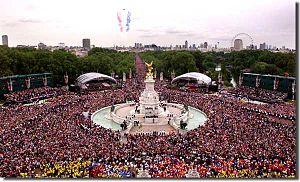
En vision par ordinateur, l'extraction de caractéristiques visuelles consiste en des transformations mathématiques calculées sur les pixels d'une image numérique. Les caractéristiques visuelles permettent généralement de mieux rendre compte de certaines propriétés visuelles de l'image, utilisées pour des traitements ultérieurs entrant dans le cadre d'applications telles que la détection d'objets ou la recherche d'images par le contenu. A partir des années 2010, la grande majorité des travaux en vision par ordinateur repose sur des caractéristiques qui sont apprises par des réseaux convolutifs sur de grandes bases d'images, conformément aux principes de l'apprentissage profond.